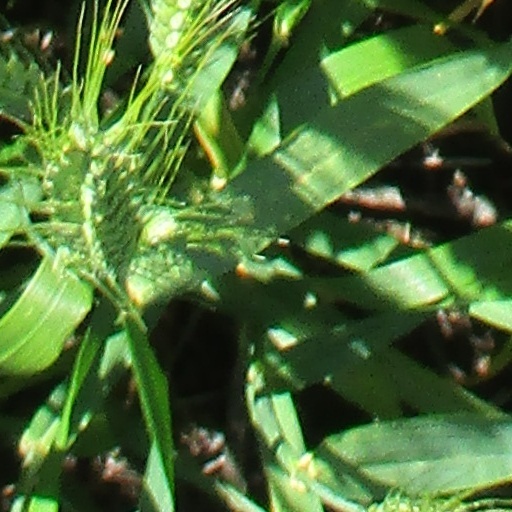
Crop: wheat